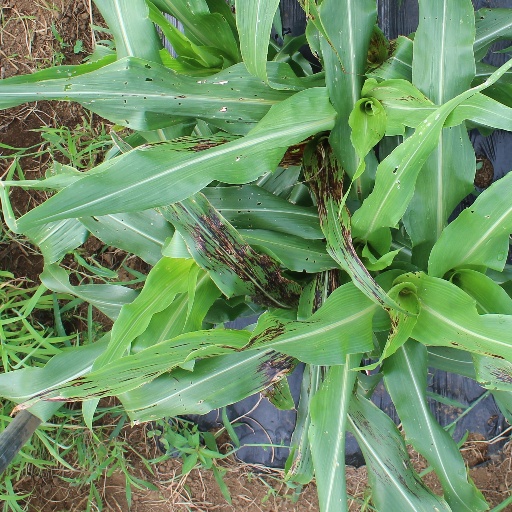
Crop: sorghum